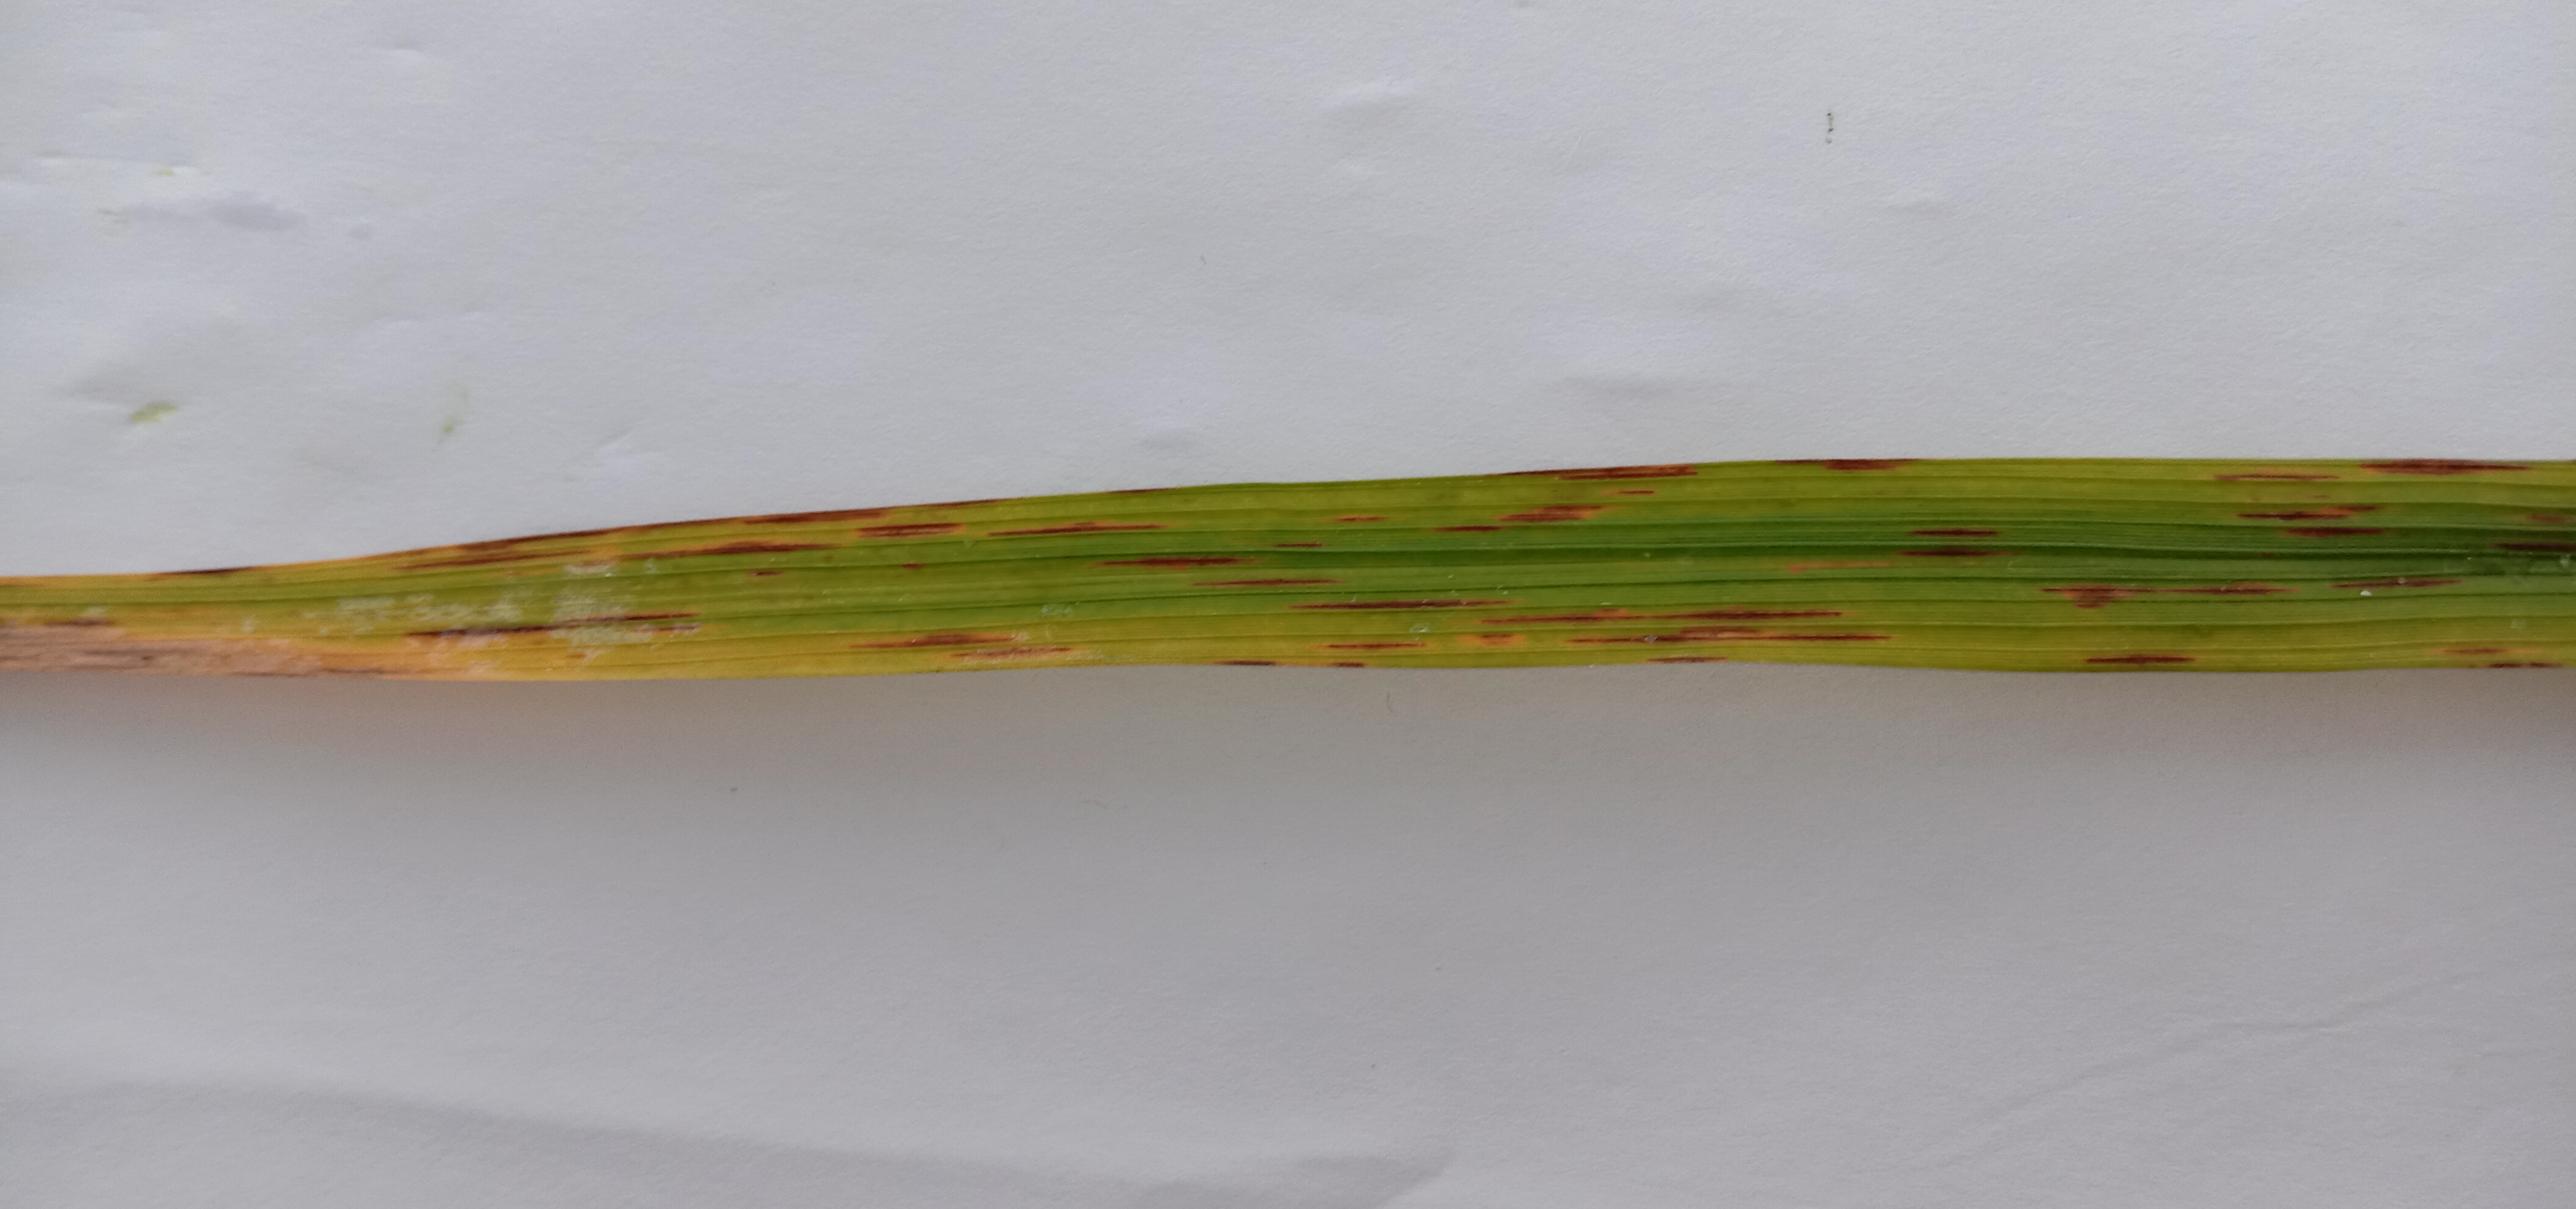
Label: Rice___Leaf_Blast